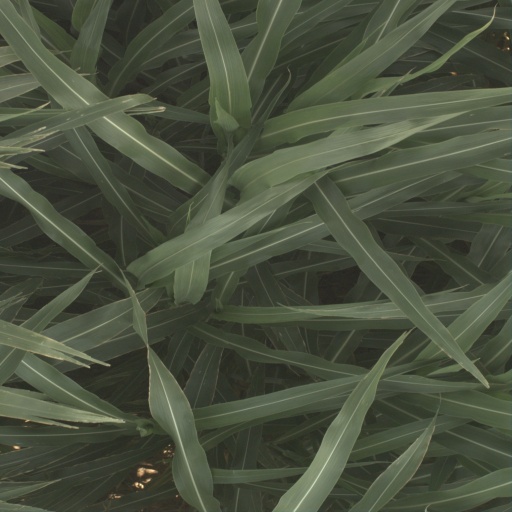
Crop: sorghum